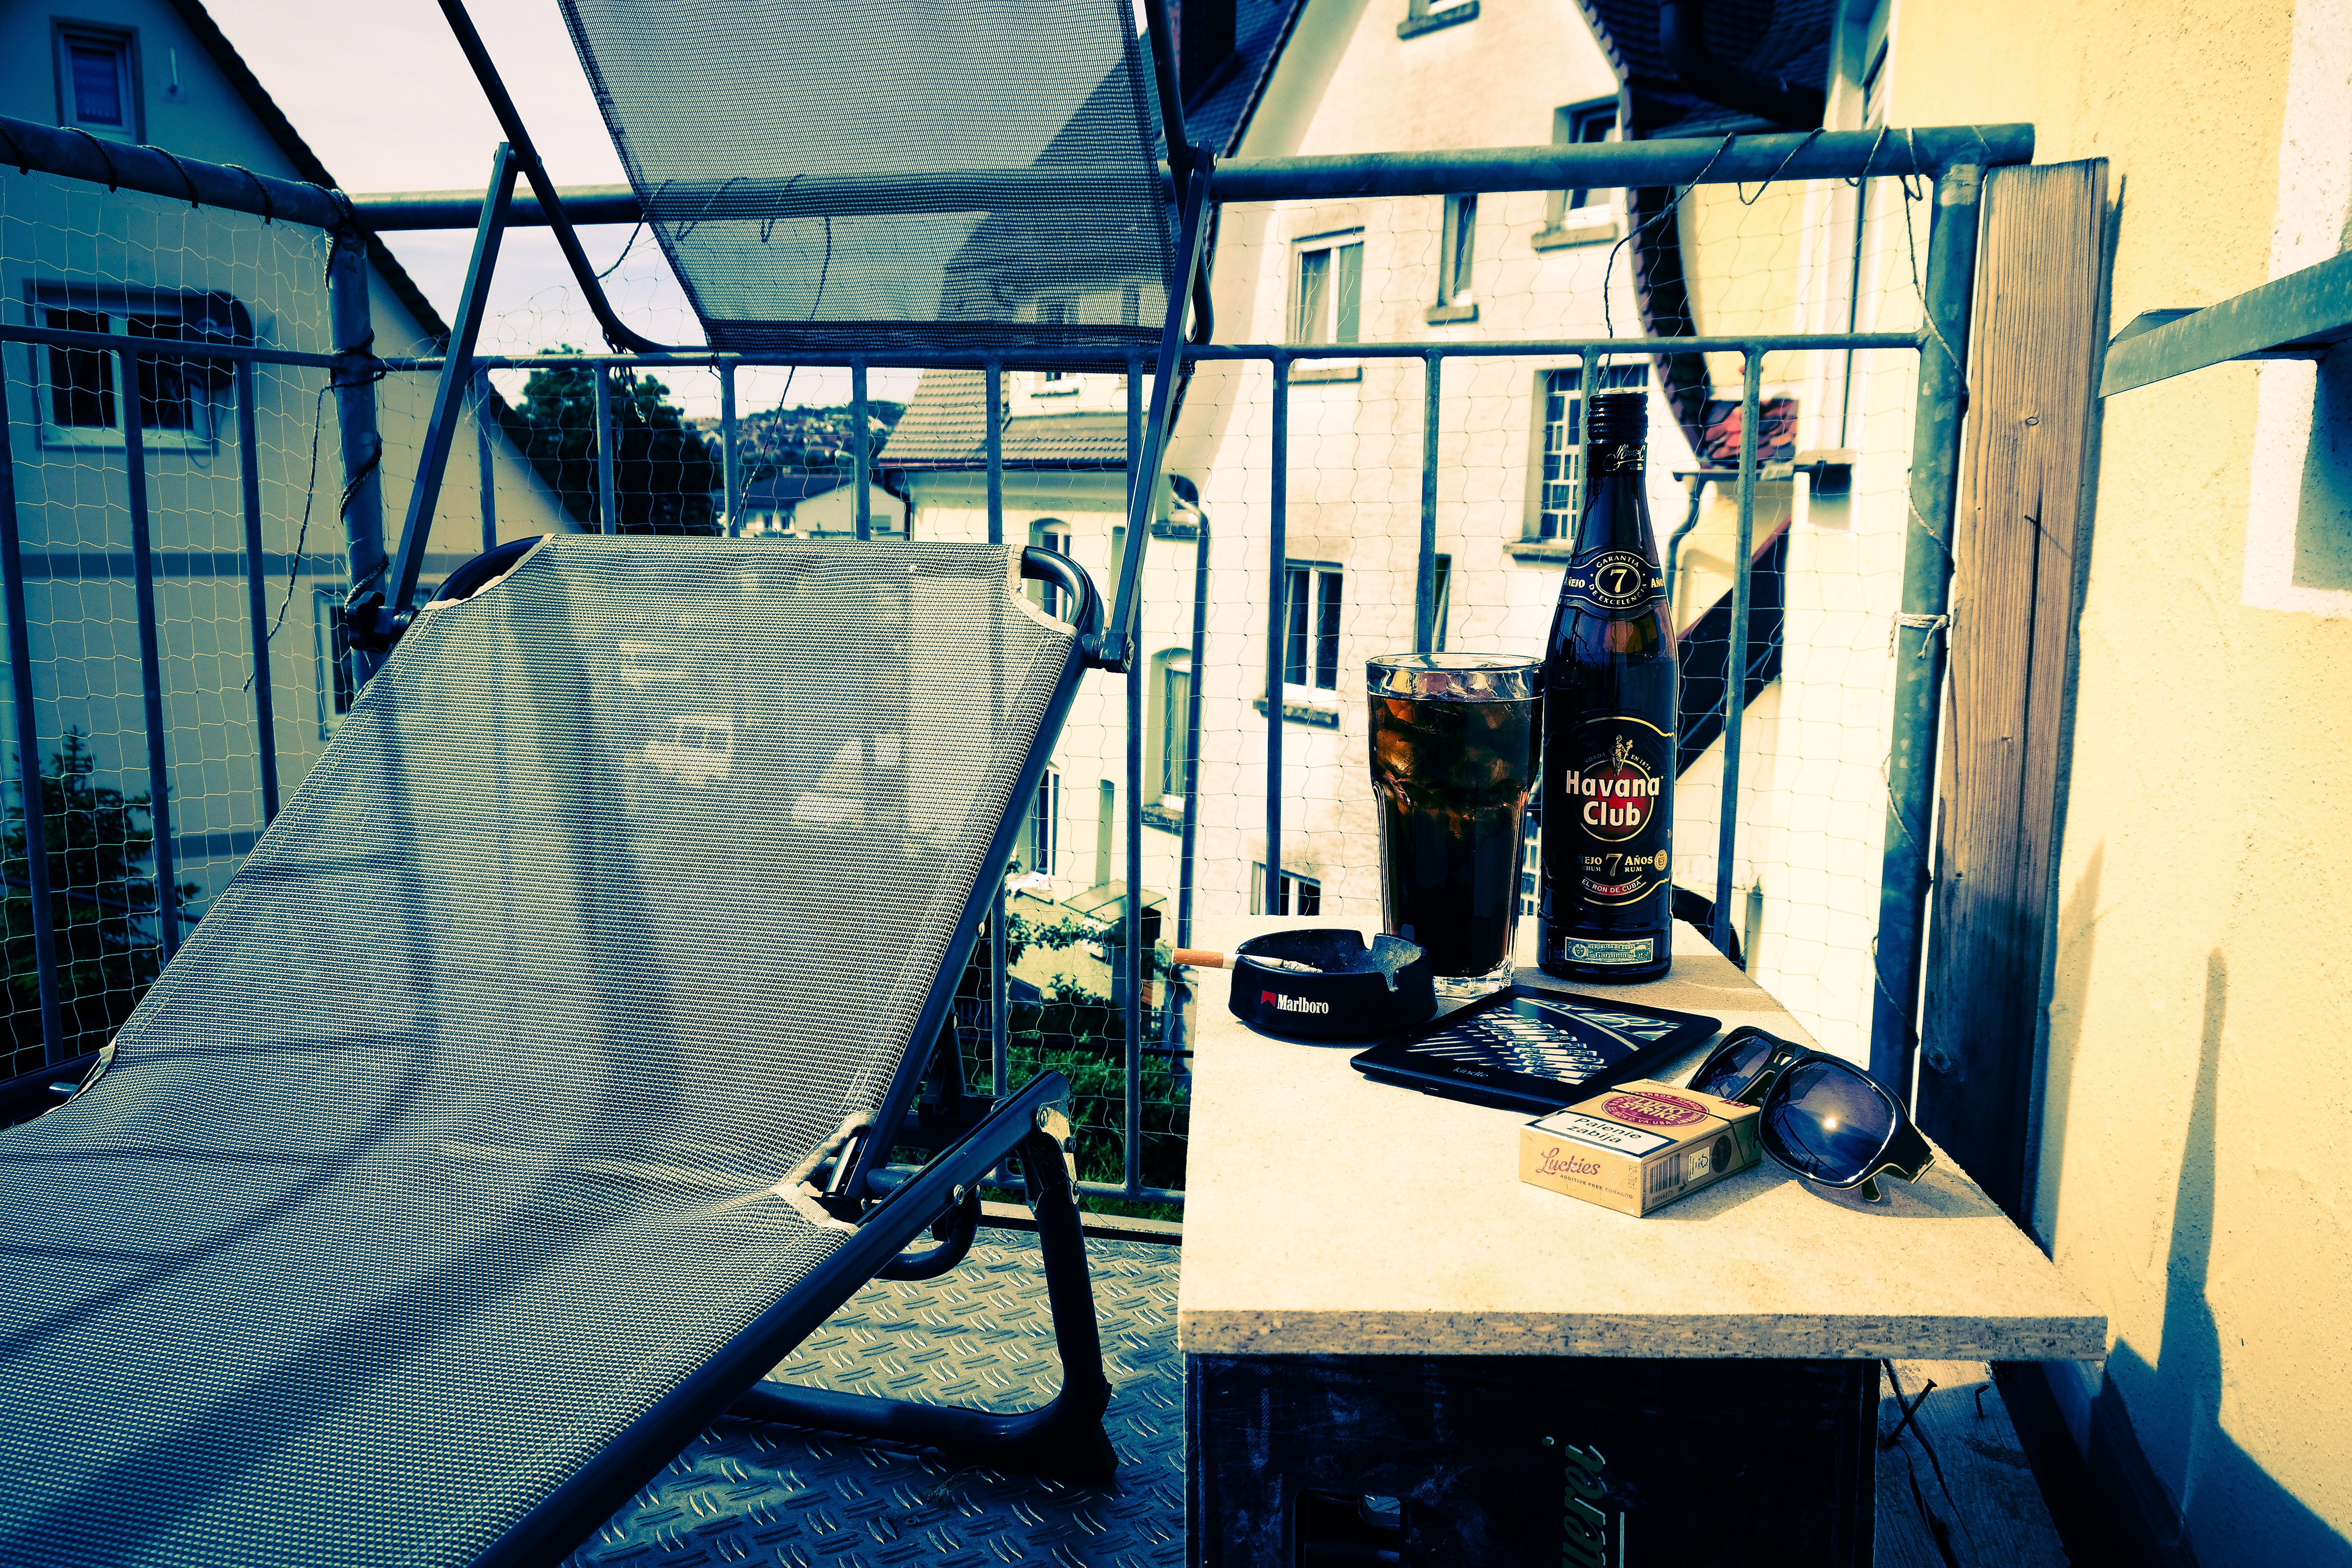
structure, sun, balcony, sunbathing, vehicle, relax, blue, room, gym, rum, havana, liege, sport venue